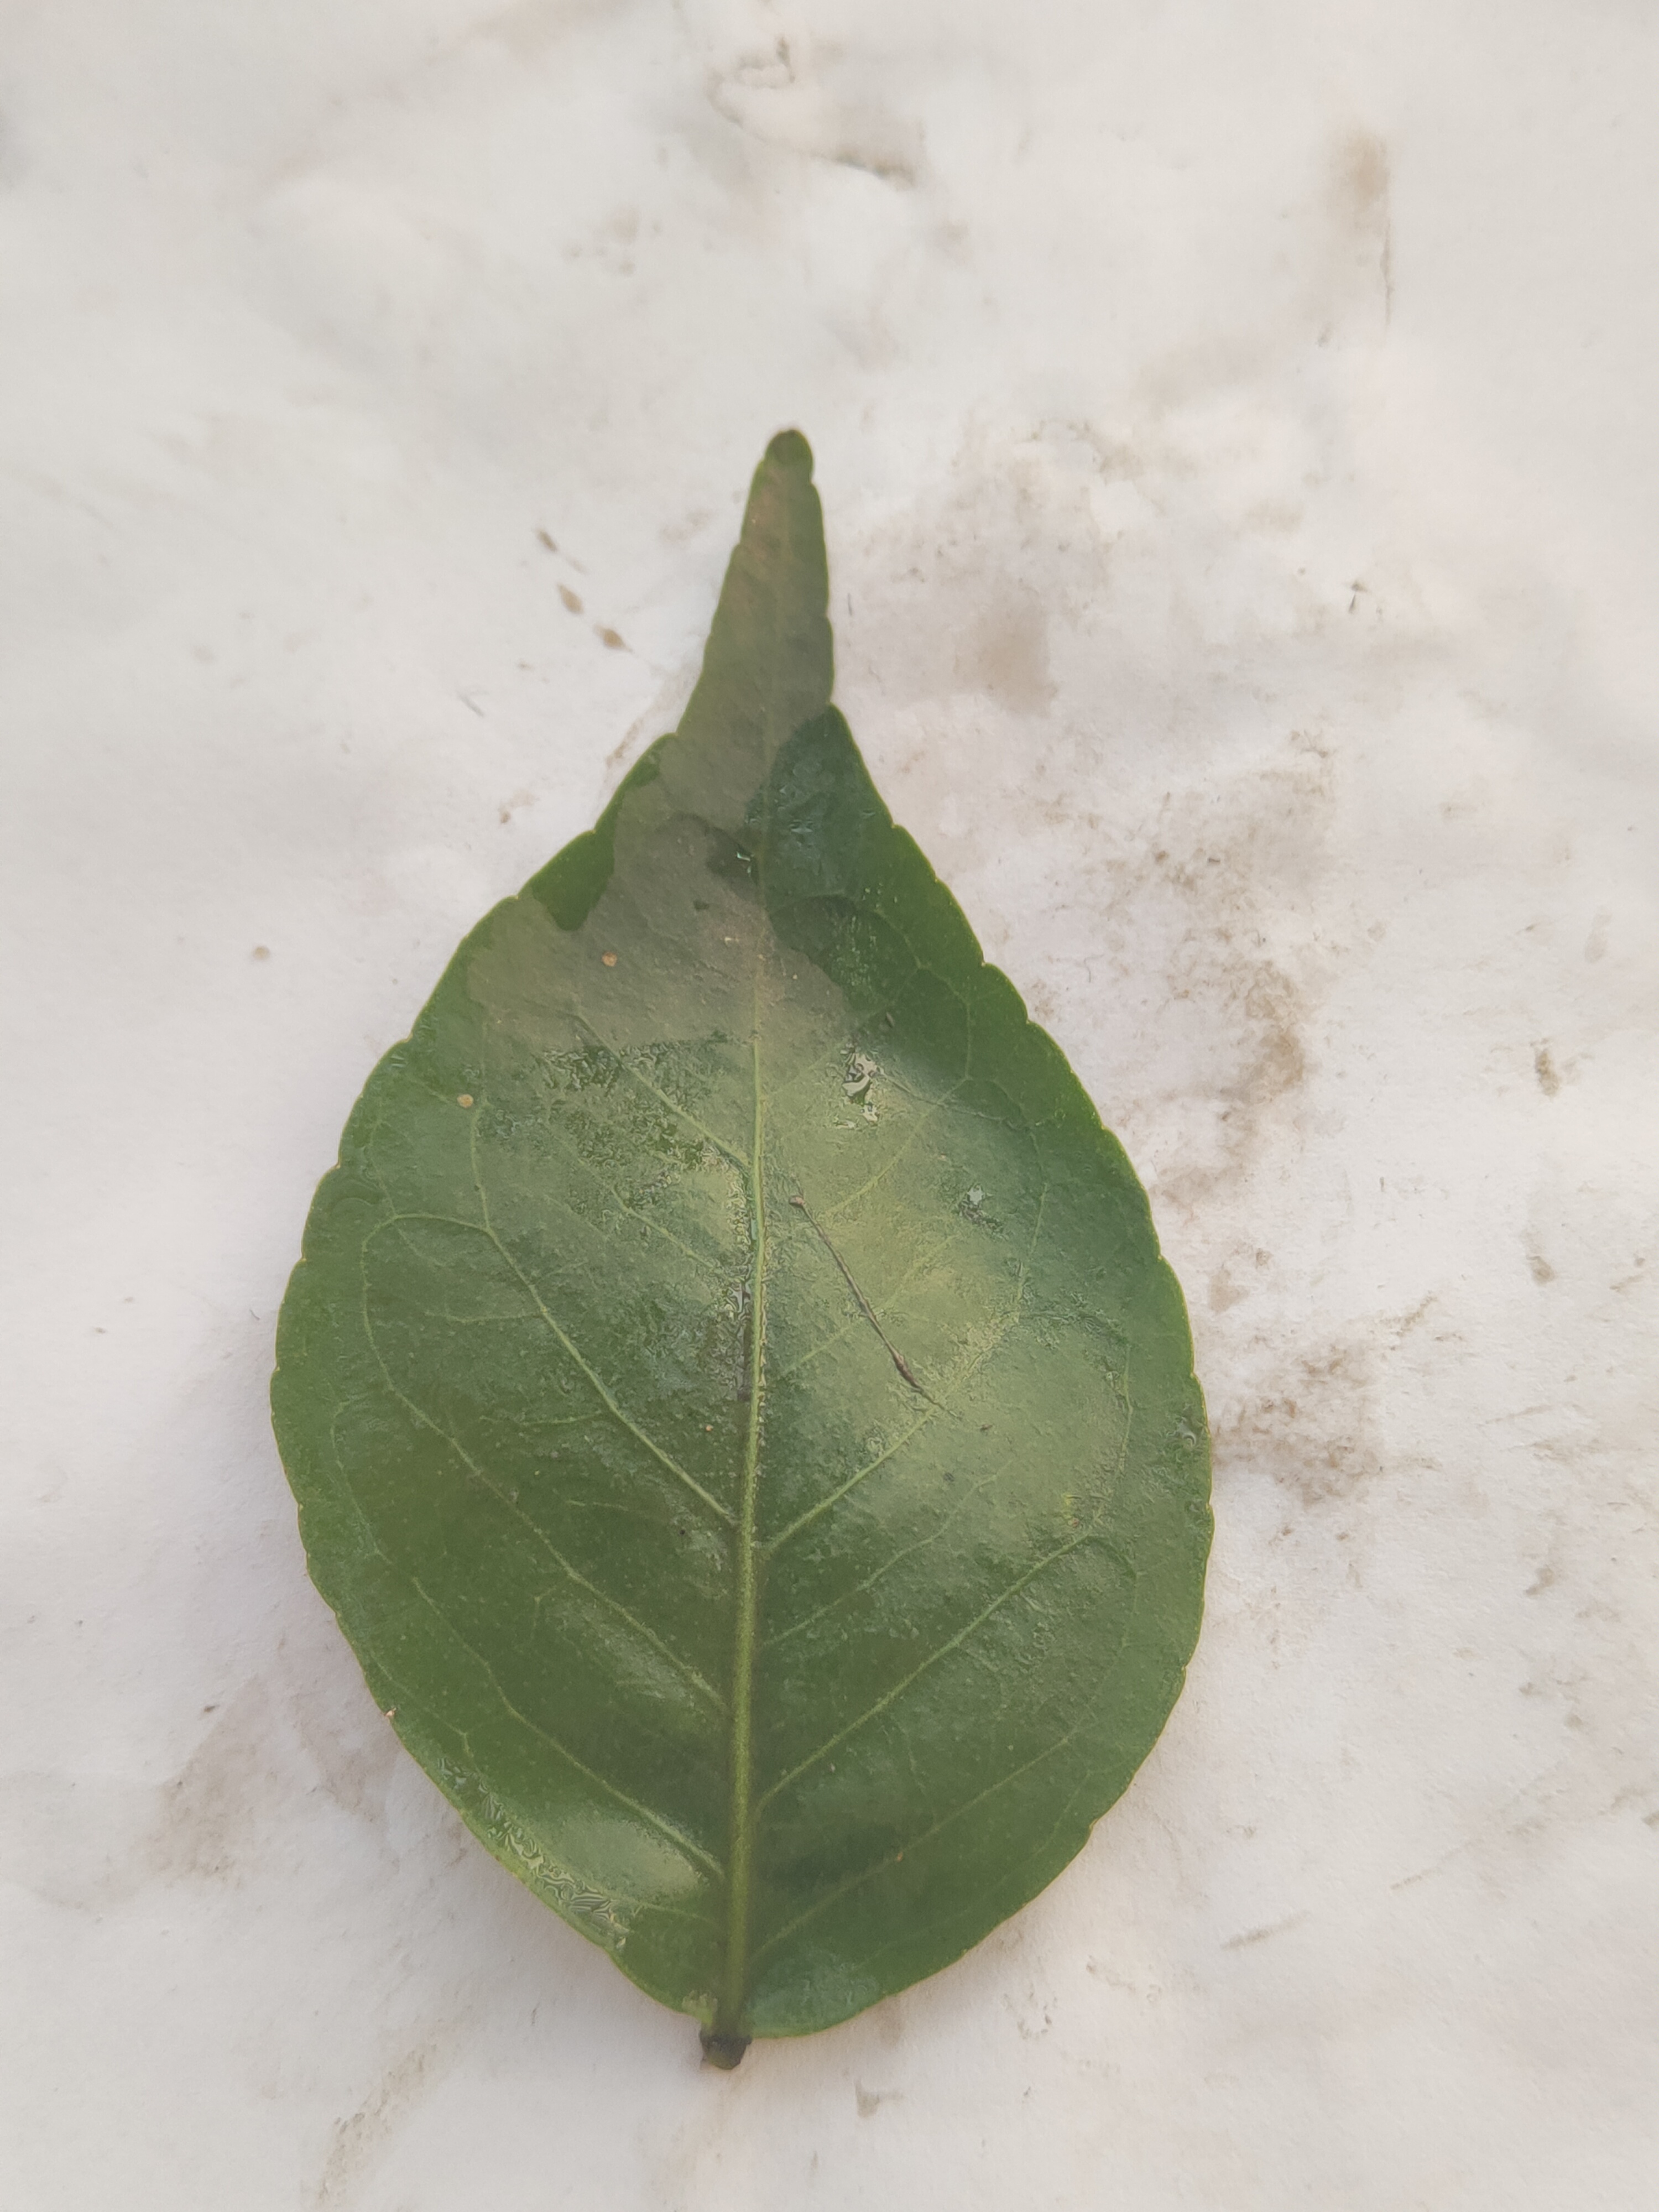
Leaf variety: Aegle marmelos